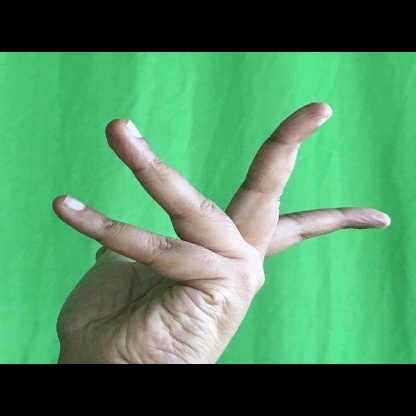
Mudra: Alapadmam